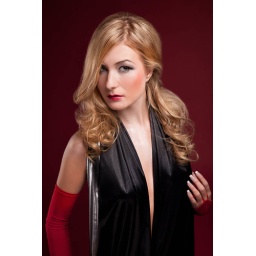
Perfect blonde in a black dress on red background